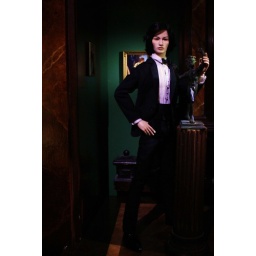
Bradley wears a shirt, pants and shoes by RDG Doll. His tuxedo jacket and tie by Robert Tonner Doll Co.